Michael Salter

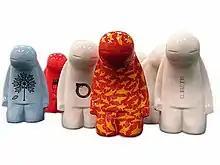
"Subzer-o"

Salter has exhibited works in solo and group shows nationally and internationally. His 2008 show at the Jeff Bailey Gallery in New York was reviewed in the October issue of "Art in America" that year. The show, entitled "Are You Sure", featured a variety of elements from his ouvre, including the fourteen foot tall "Styrobot", a series of digital C-prints titled "Situations Unknown" depicting empty suburban landscapes containing a single improbable element, and a collection of porcelain figurines dubbed "Subzer-o": a series of static humanoid figures, each branded with its own logo, packaging, and text describing its particular depressing attributes.